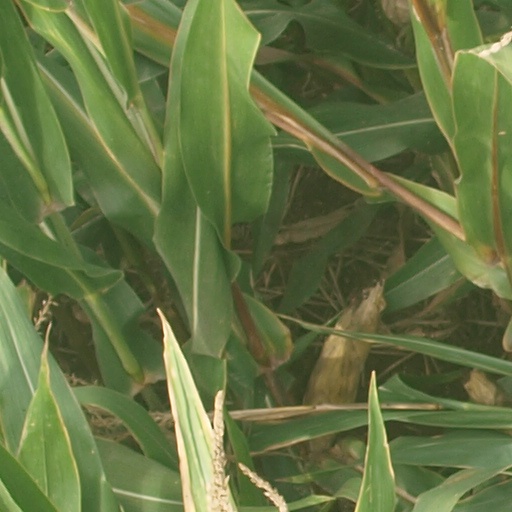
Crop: maize; corn